Limpach, Switzerland

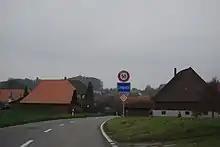
Limpach village and surrounding countryside

Before the merger, Limpach had a total area of . Of this area, or 70.3% is used for agricultural purposes, while or 21.8% is forested. Of the rest of the land, or 7.4% is settled (buildings or roads), or 0.2% is either rivers or lakes.